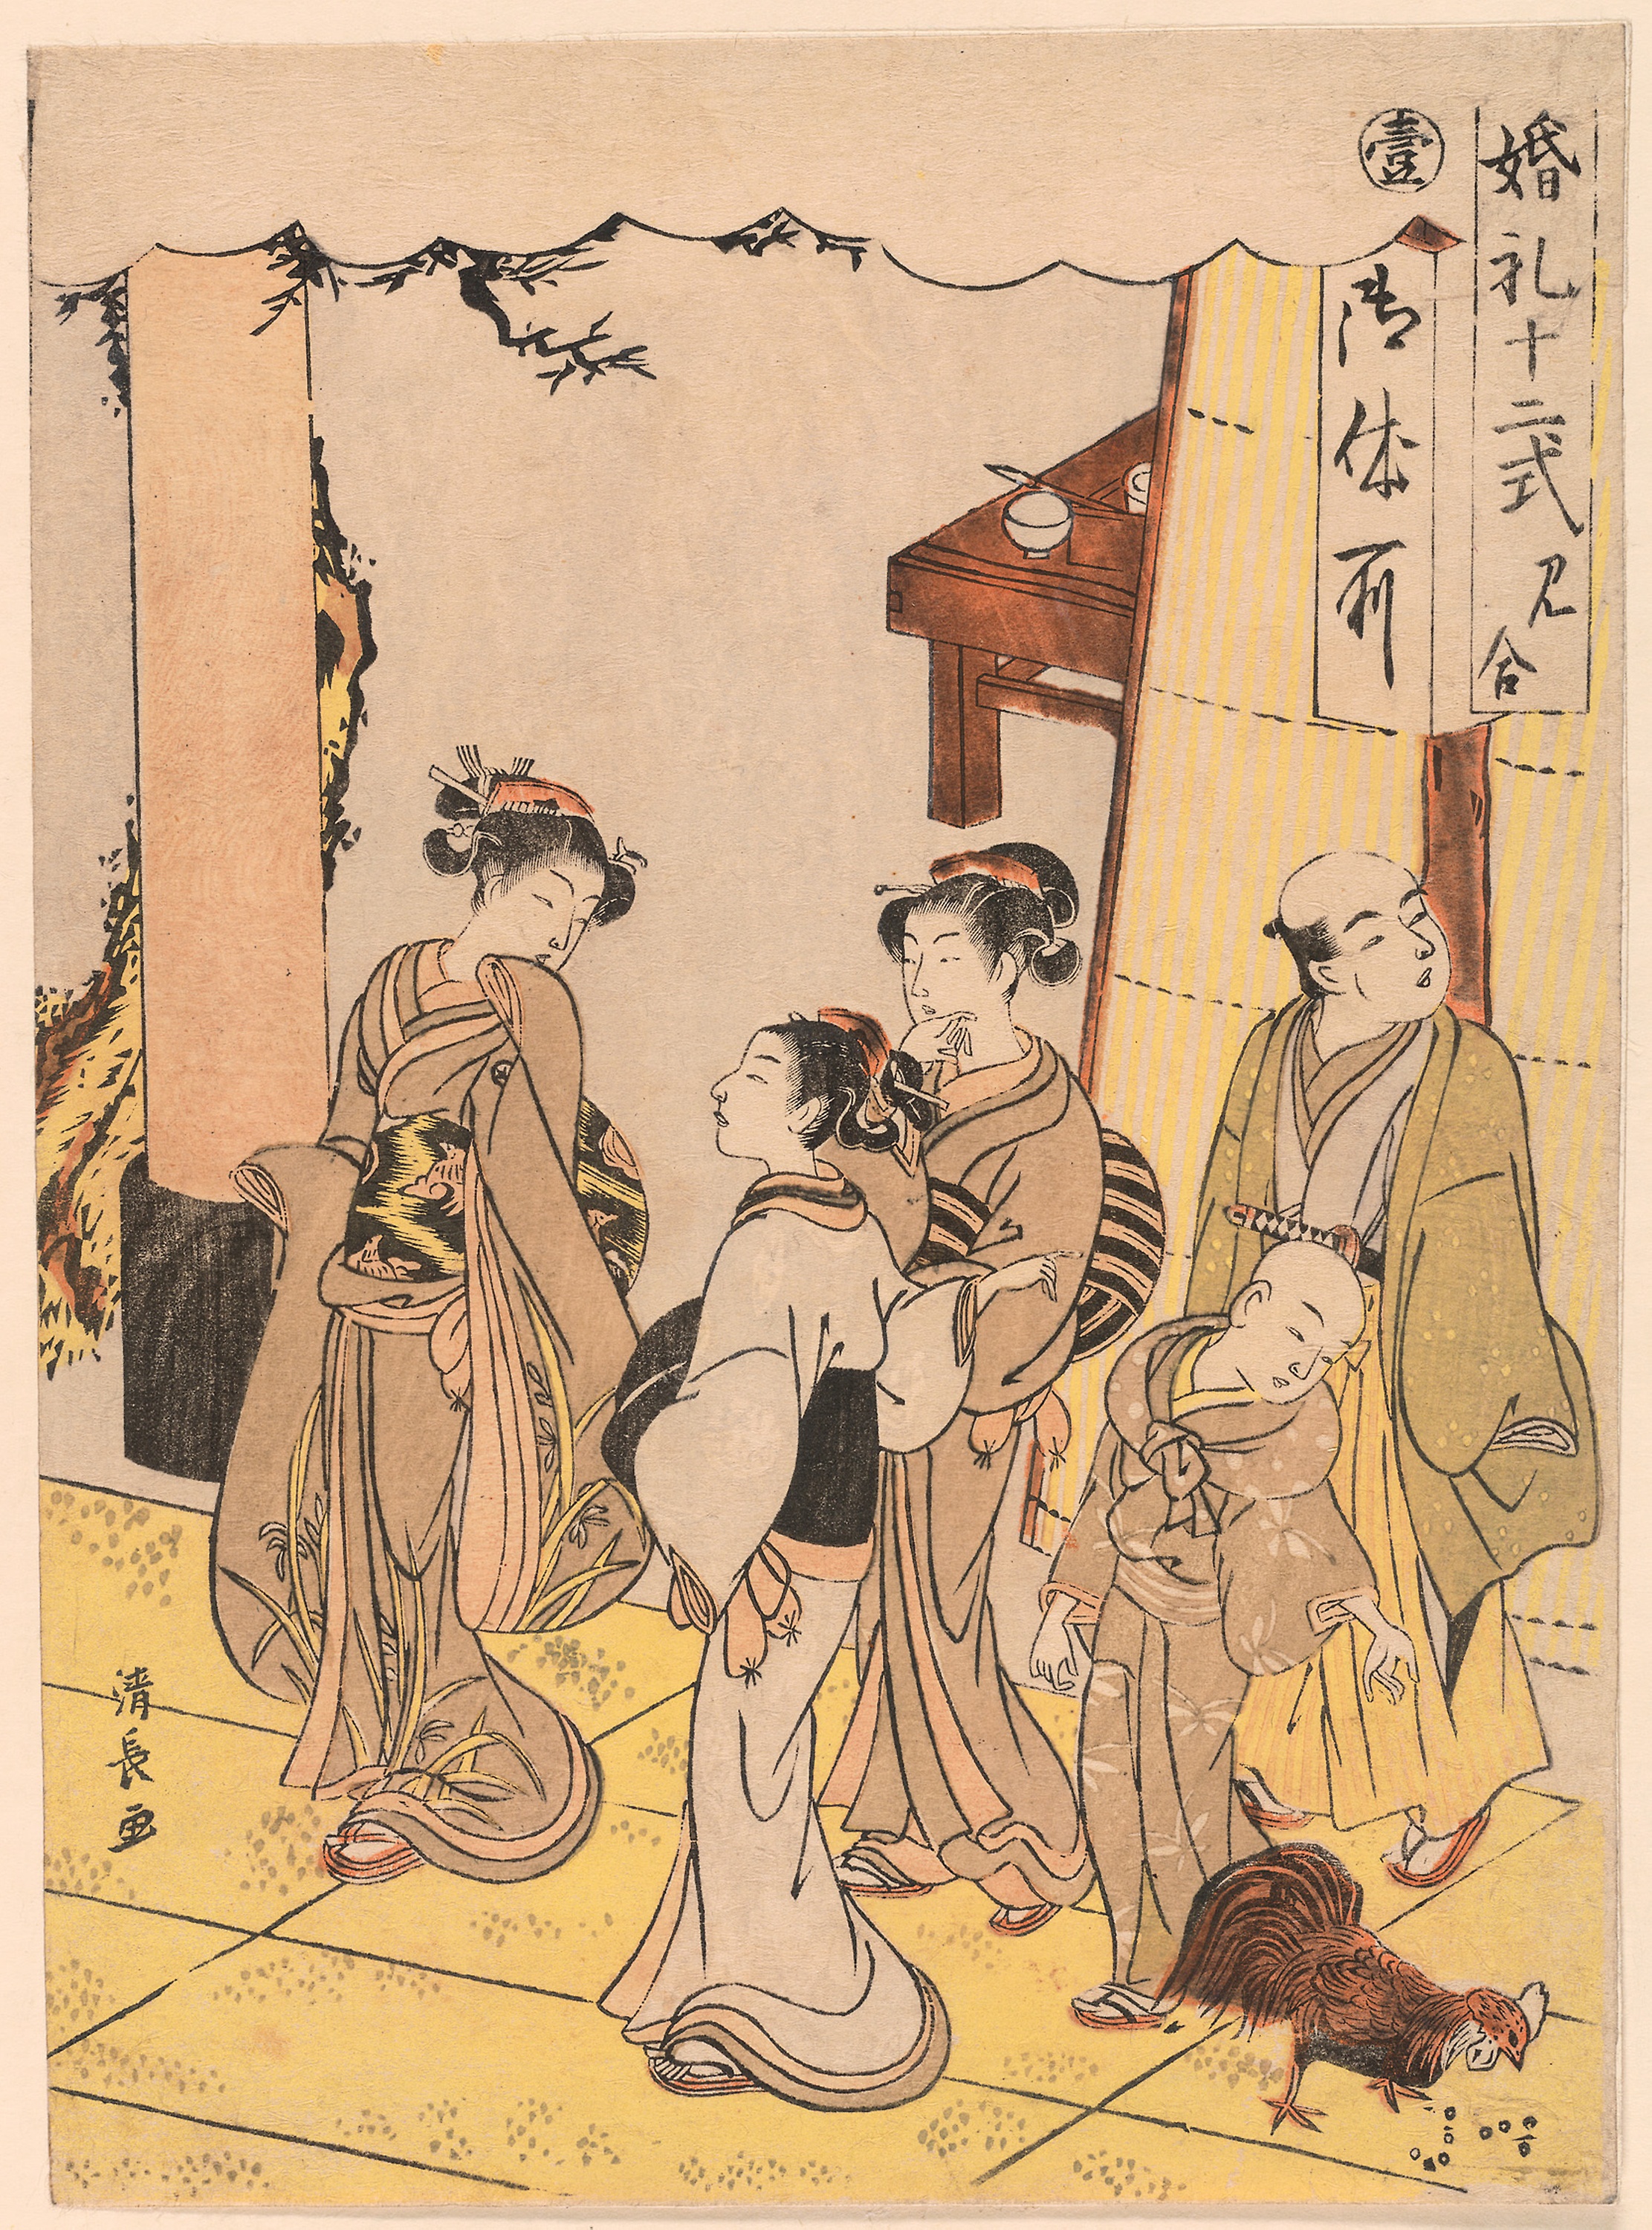
cartoon, art, illustration, history, human behavior, fiction, fictional character